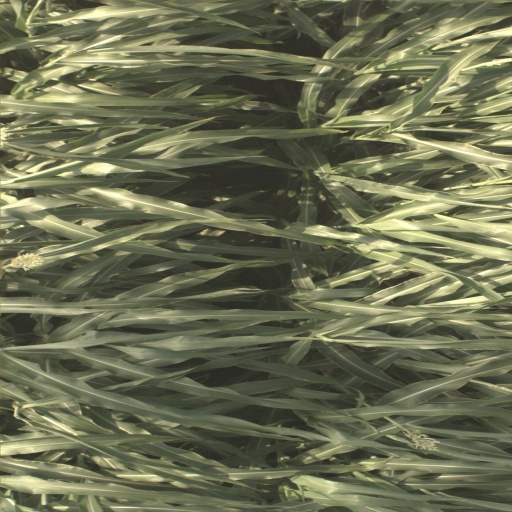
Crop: sorghum